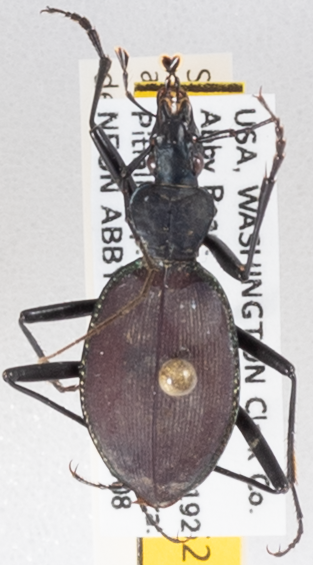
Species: Scaphinotus angusticollis
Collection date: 2020-09-08
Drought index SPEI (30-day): -1.186
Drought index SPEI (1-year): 0.006
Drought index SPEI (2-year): -2.09